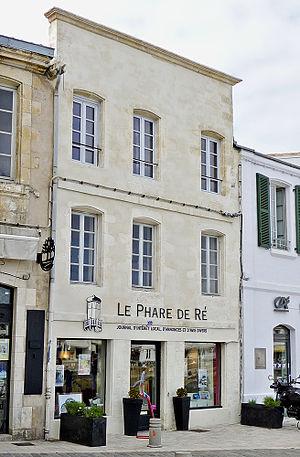
Rédaction du journal le Phare de Ré à Saint-Martin-de-ré - île de Ré - Charente-Maritime Photo issue de ma banque d'images
Le Phare de Ré est un journal hebdomadaire d'informations locales de l'île de Ré, créé par René Rayneau. Le siège de sa rédaction se trouve sur le port de Saint-Martin-de-Ré. Le directeur de rédaction et de publication se nomme Thierry Verret.